Bacterial motility

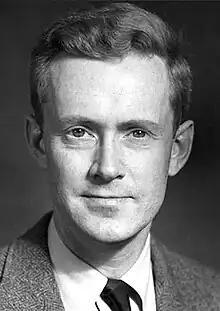

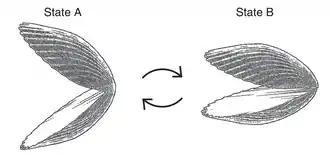

Here, represents the density of the fluid; is a characteristic velocity of the system (for instance, the velocity of a swimming particle); is a characteristic length scale (e.g., the swimmer size); and is the viscosity of the fluid. Taking the suspending fluid to be water, and using experimentally observed values for , one can determine that inertia is important for macroscopic swimmers like fish ( = 100), while viscosity dominates the motion of microscale swimmers like bacteria ( = 10).